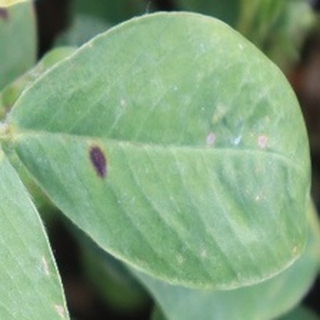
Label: groundnut_late_leaf_spot